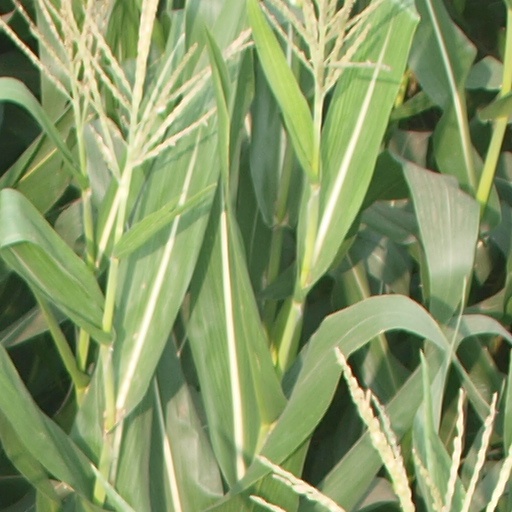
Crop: maize; corn